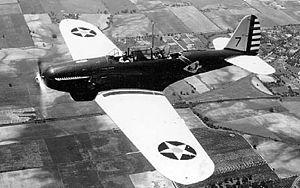
Le Consolidated PB-2 est un avion de chasse américain des années 1930. Il est dérivé d'un modèle conçu initialement par Detroit Aircraft Corporation qui était alors la maison-mère de l'avionneur Lockheed. Le PB-2 a également été désigné P-30. C'est le premier monoplan biplace de chasse américain. Une courte série d'avions d'attaque désignés A-11 en fut dérivée.